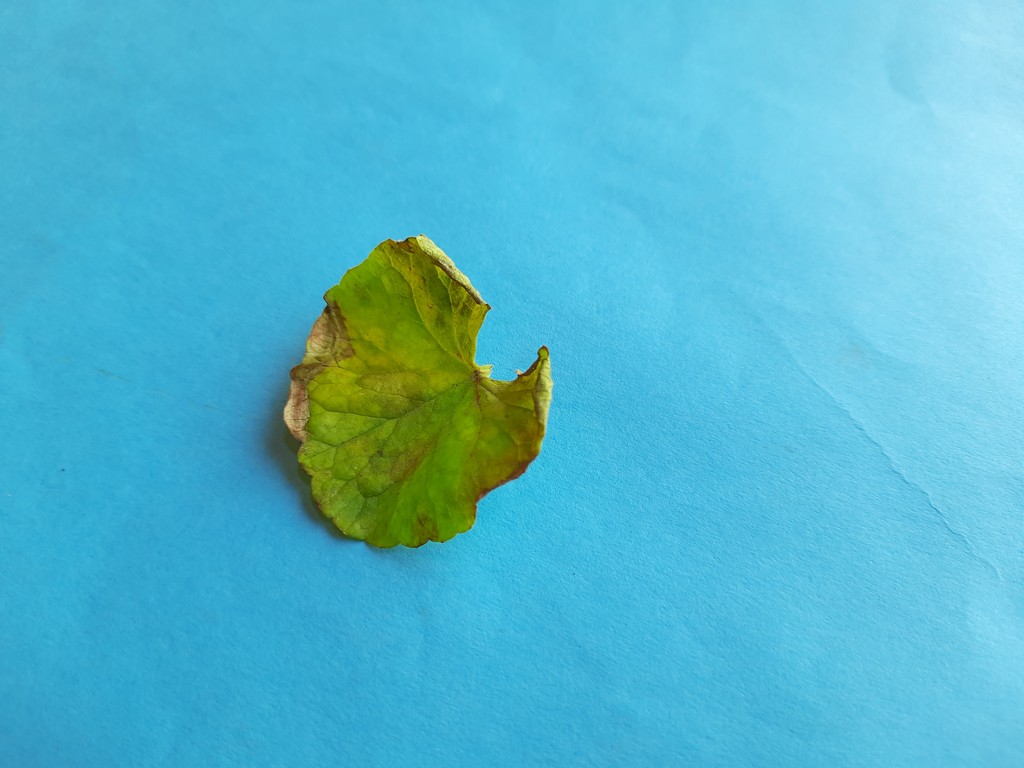
Label: Unhealthy